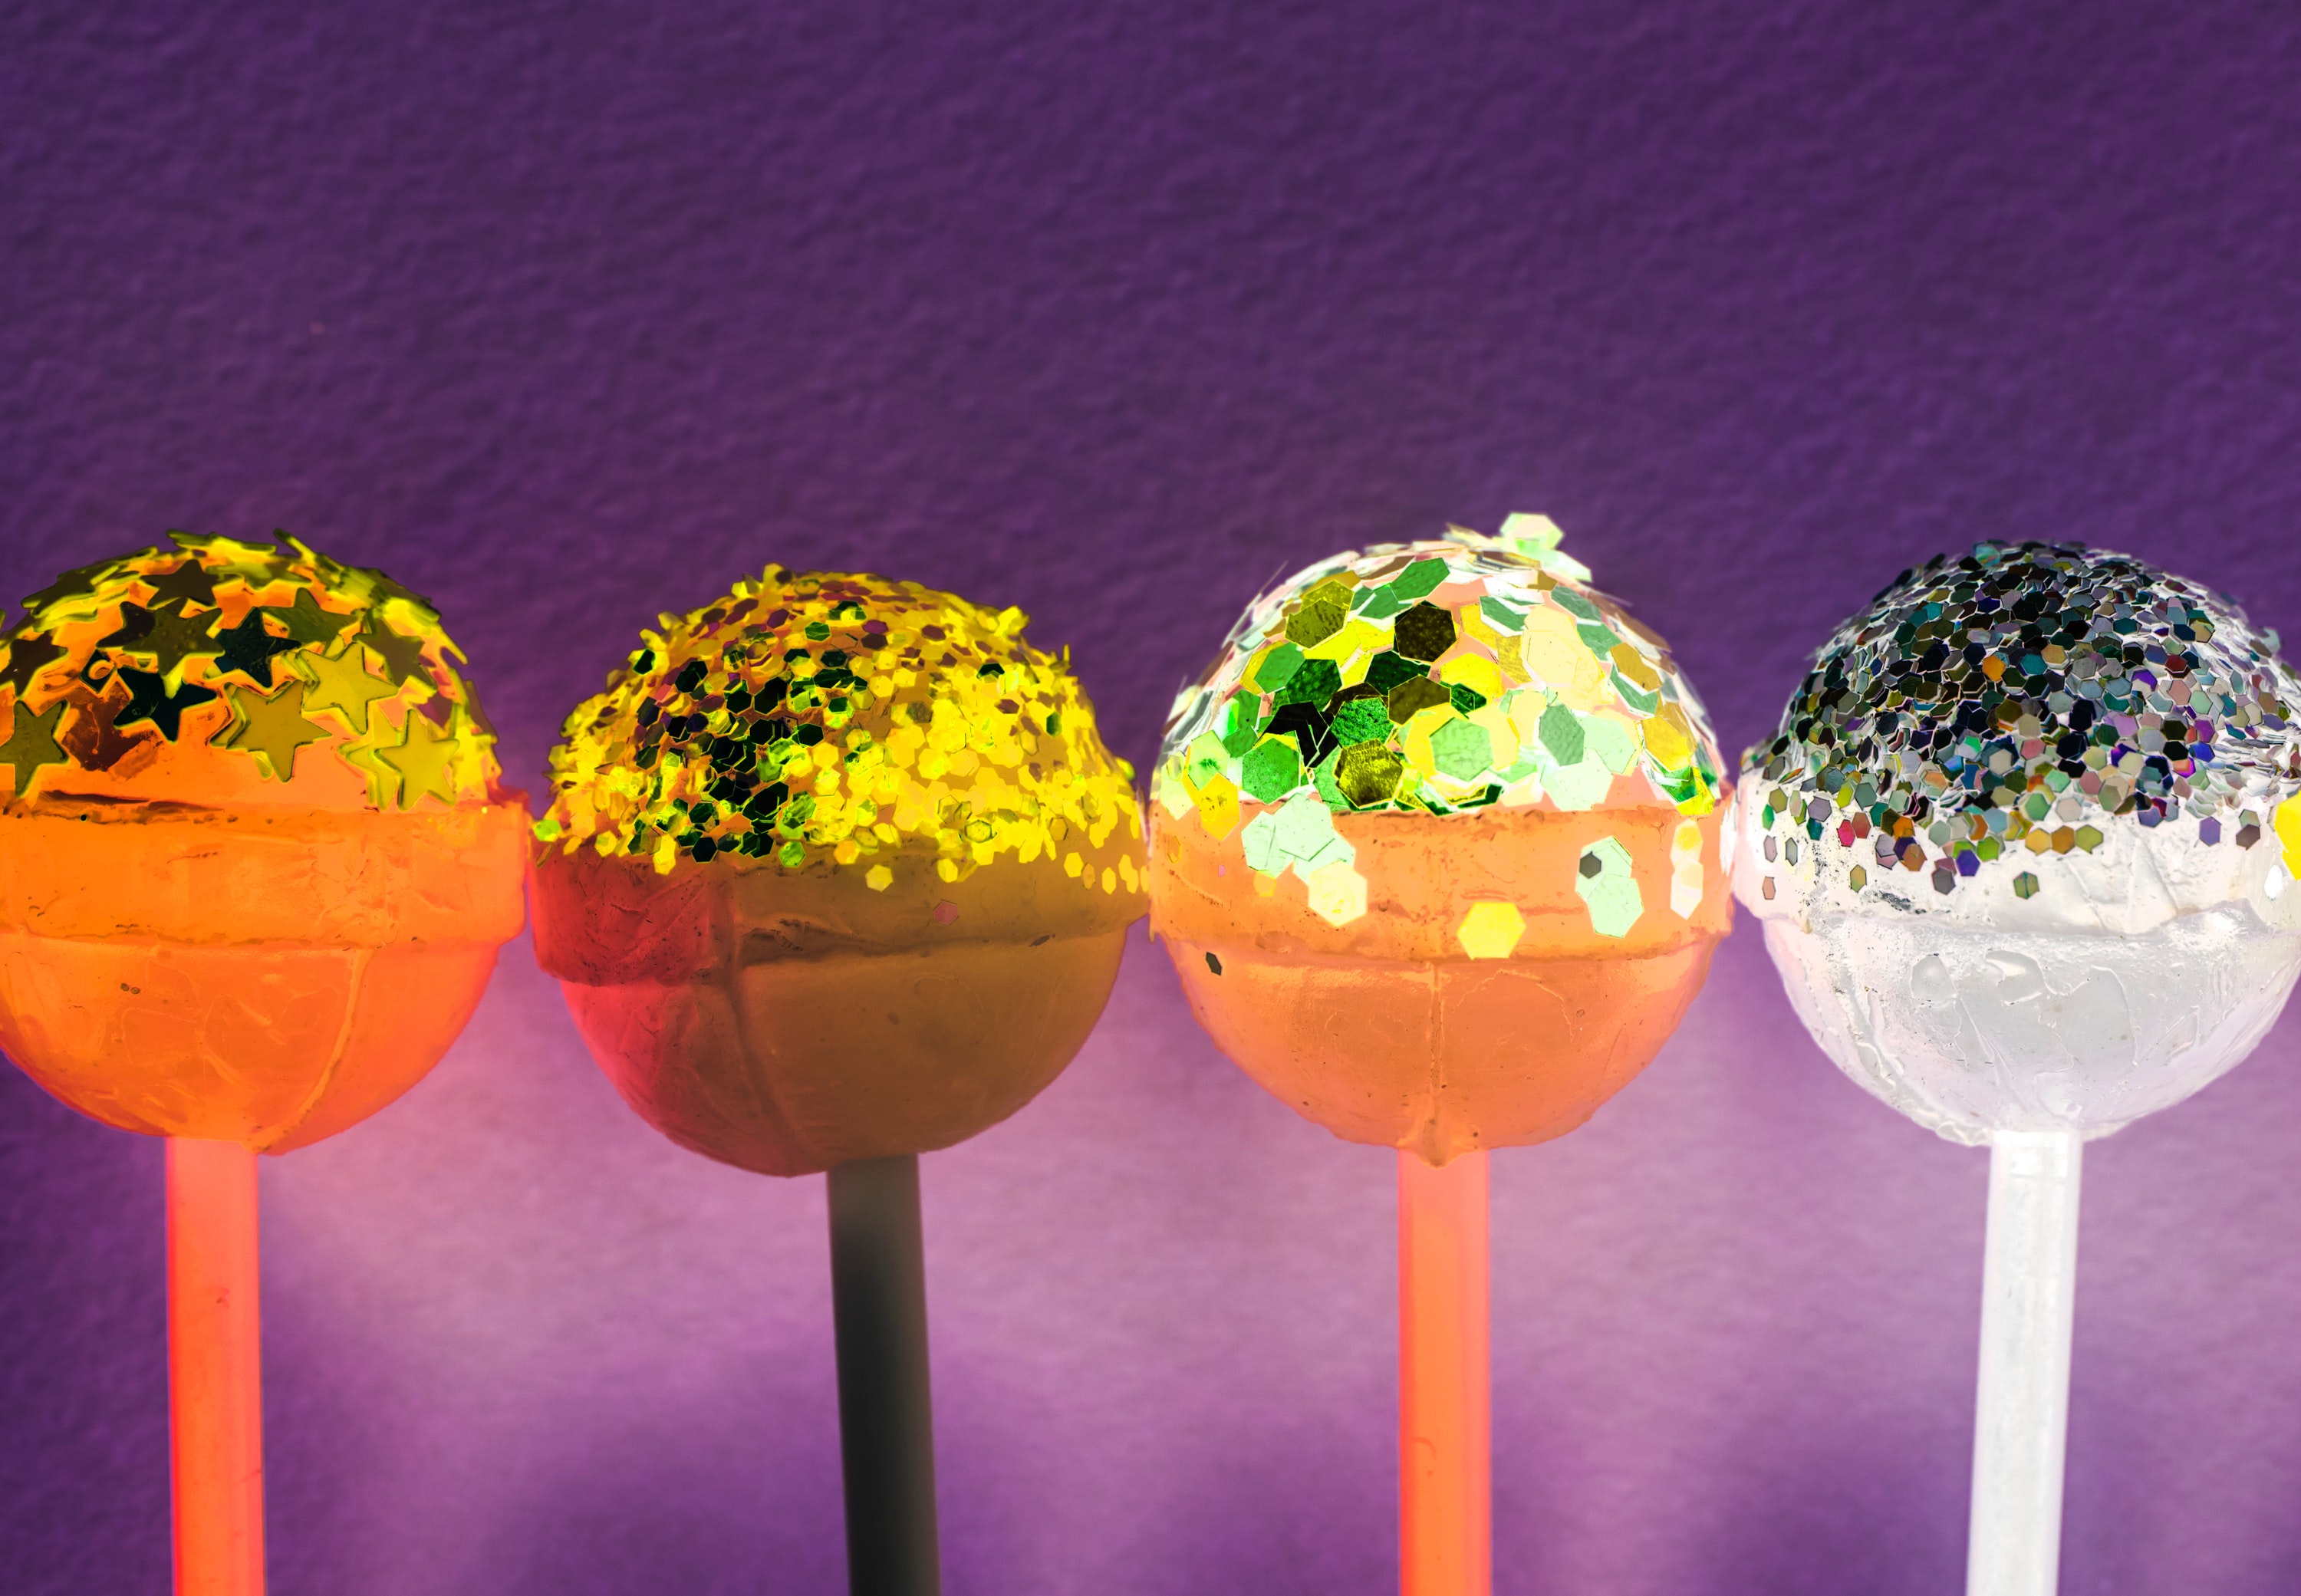
lollipop, sweetness, confectionery, dessert, food, plant